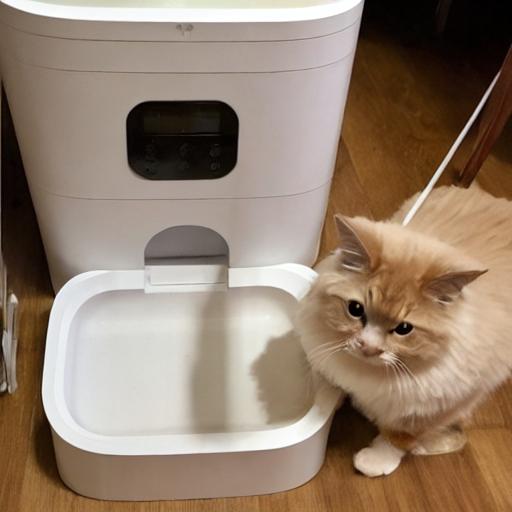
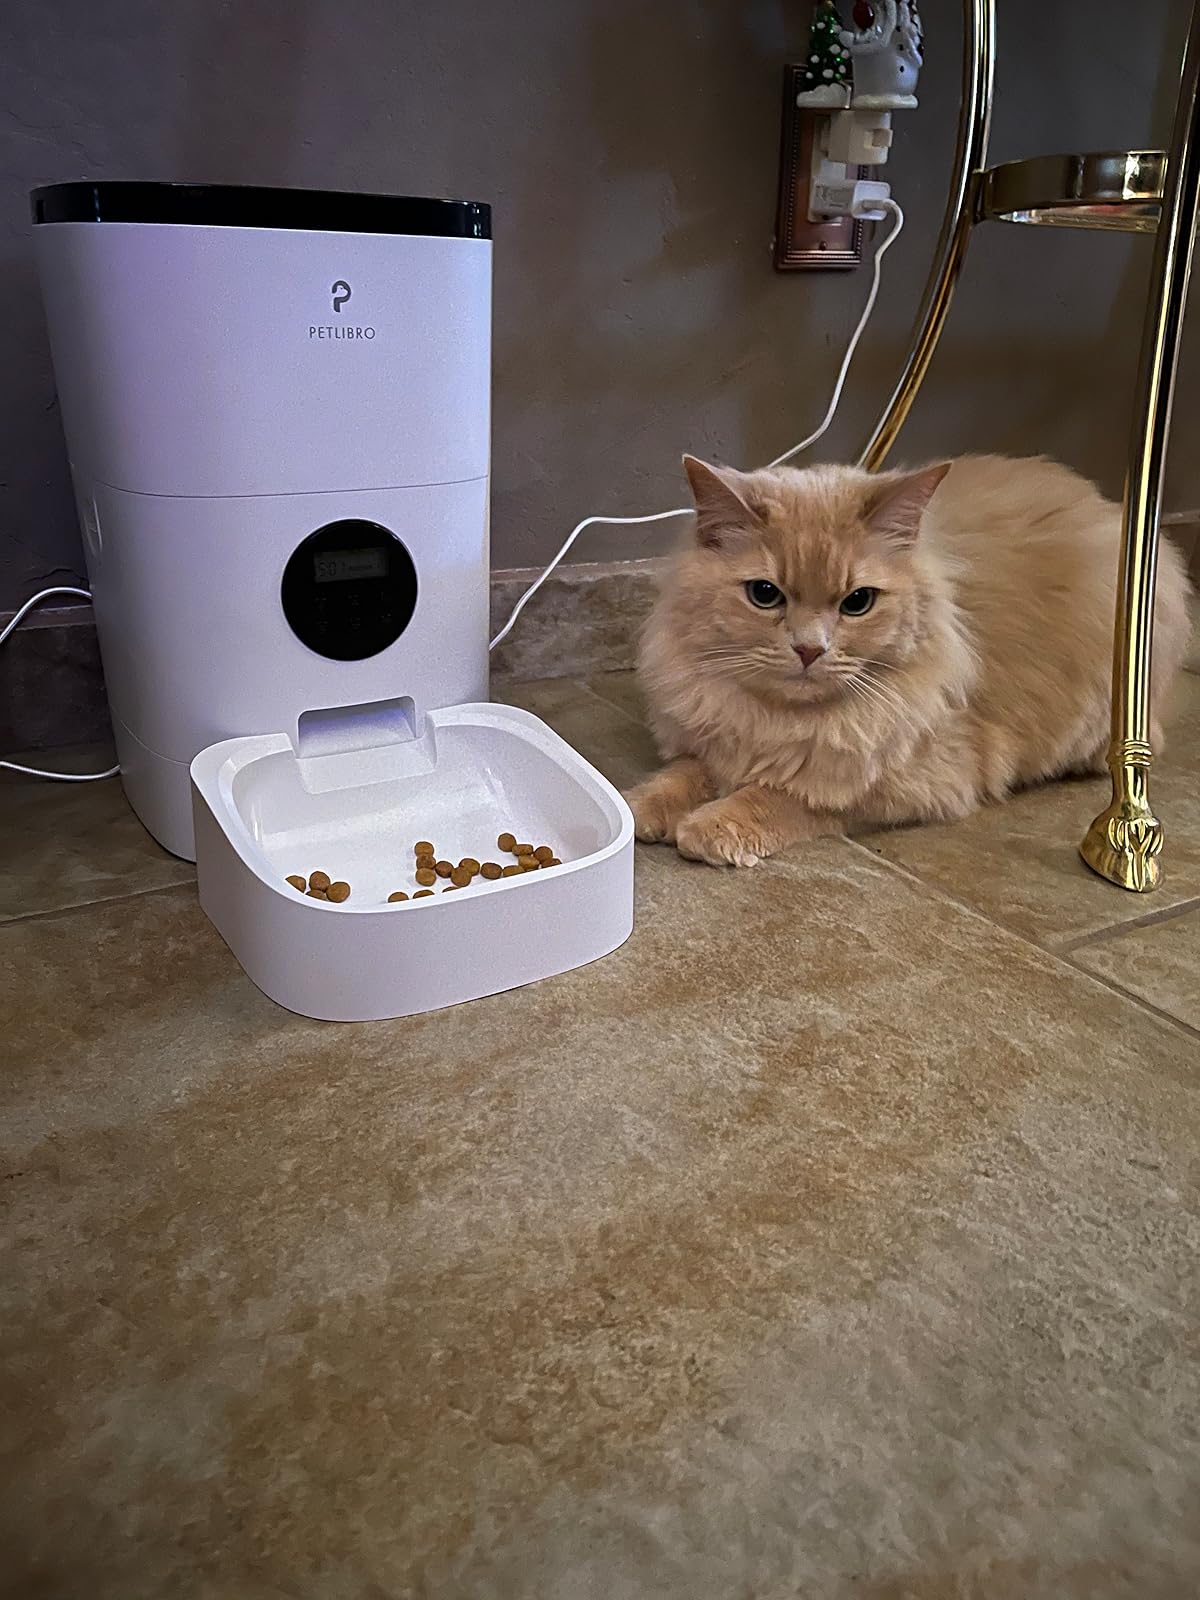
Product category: items_feeder
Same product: no